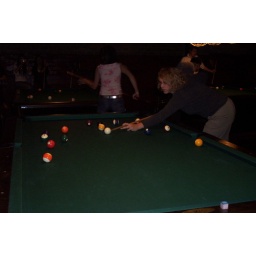
Tanya running the table at &amp;quot;The Garage&amp;quot; in the Capital Hill district in downtown Seattle.